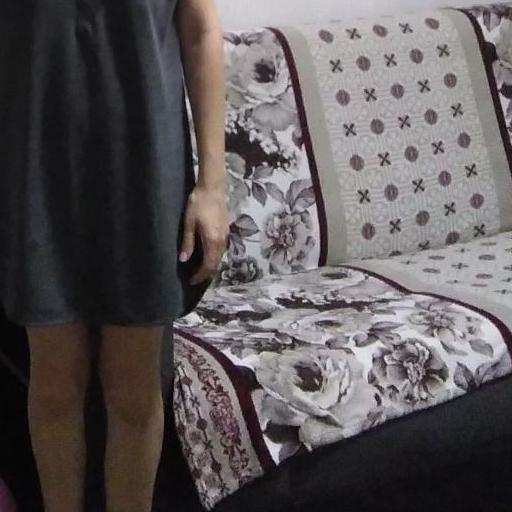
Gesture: no_gesture